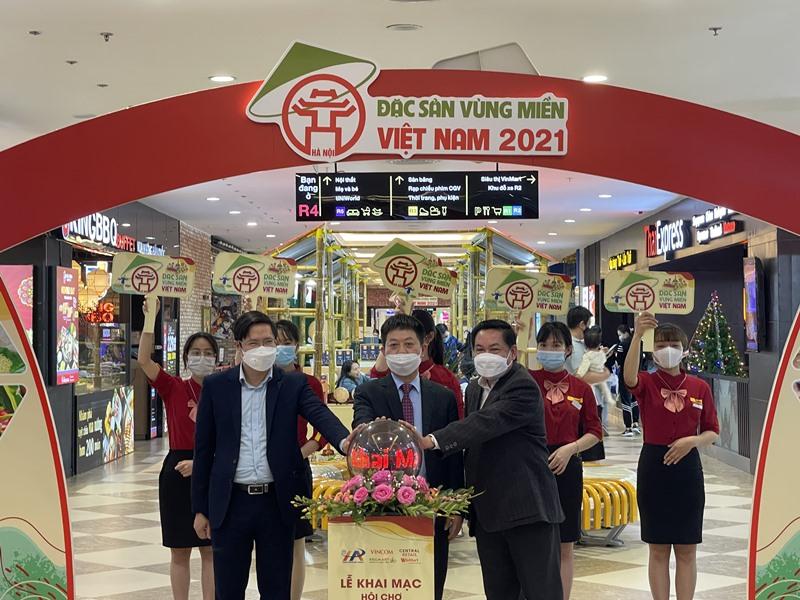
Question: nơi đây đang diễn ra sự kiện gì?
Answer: lễ khai mạc hội chợ đặc sản vùng miền việt nam năm 2021